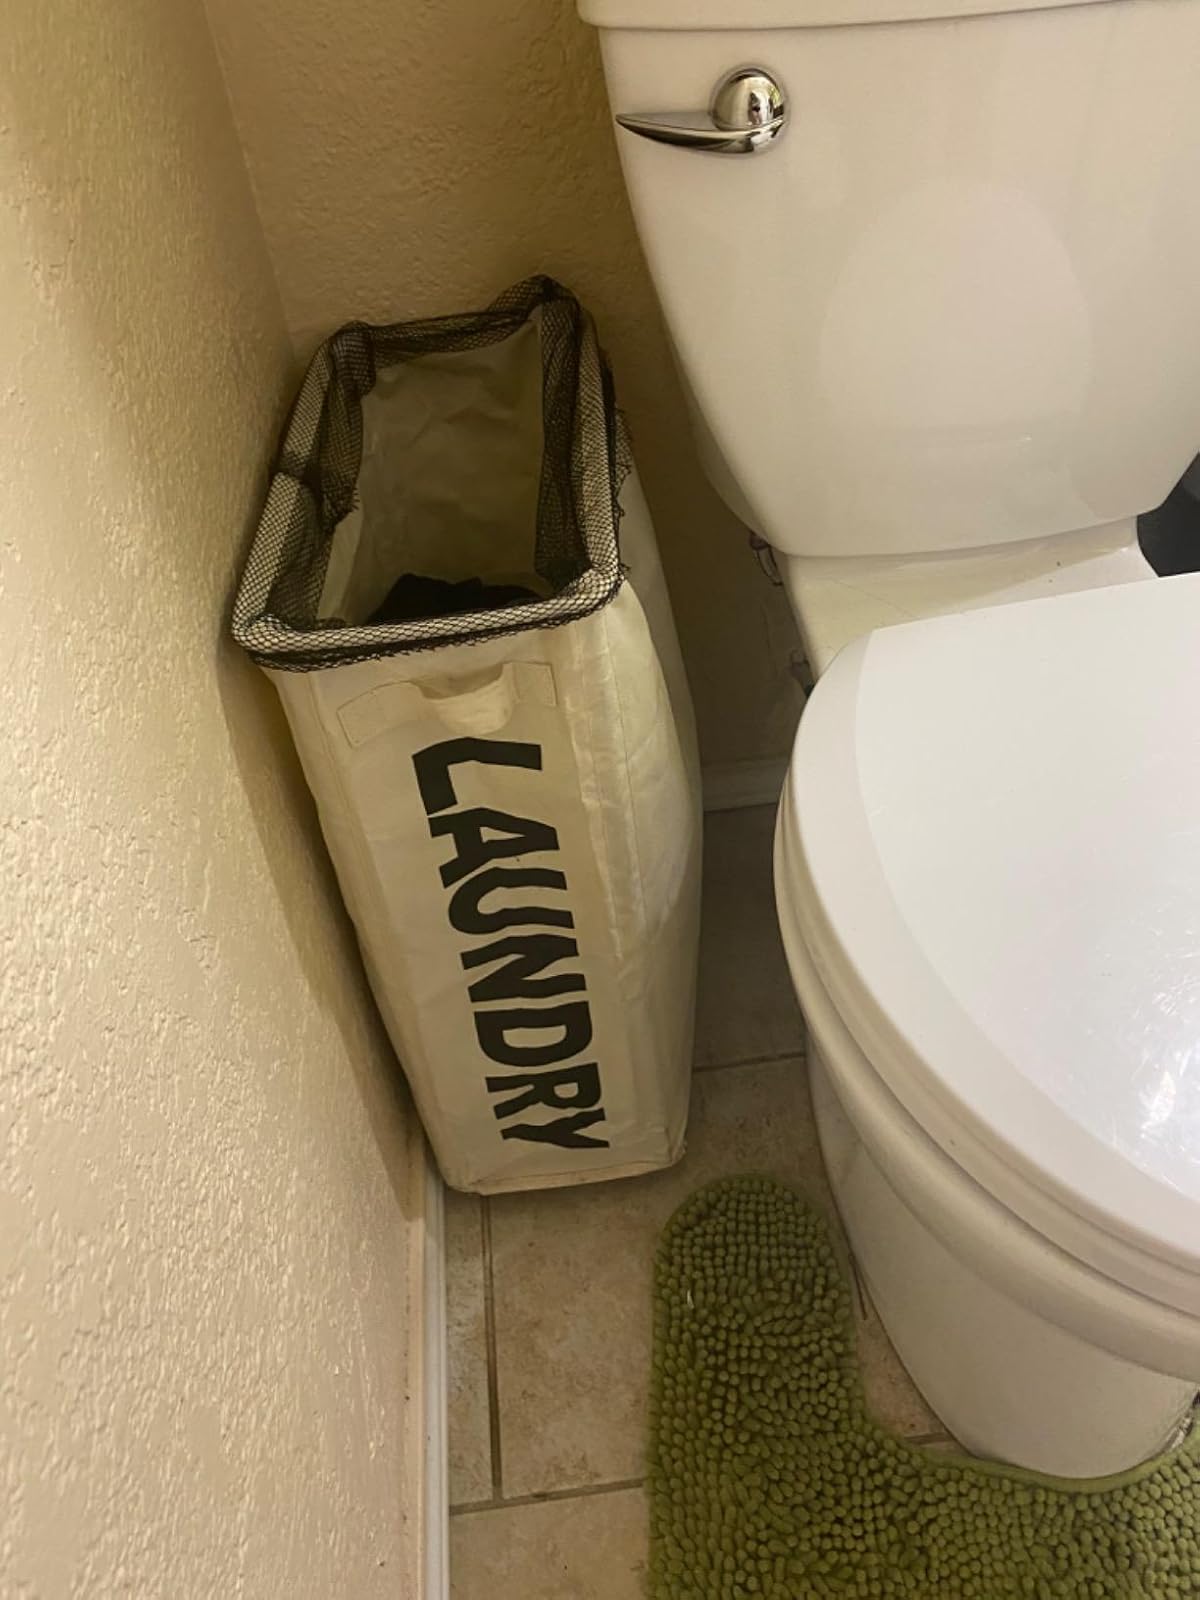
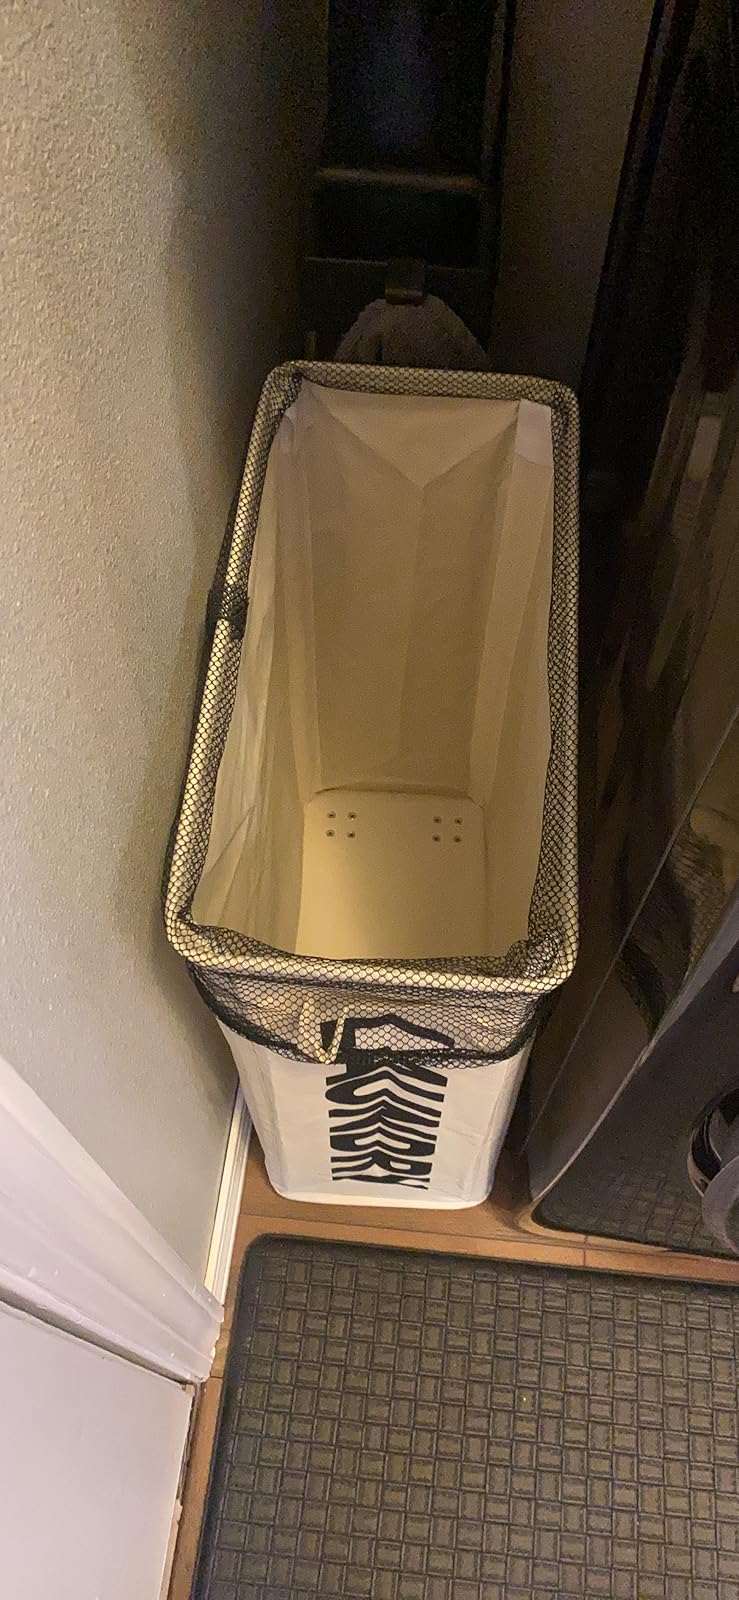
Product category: items_hamper
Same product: yes